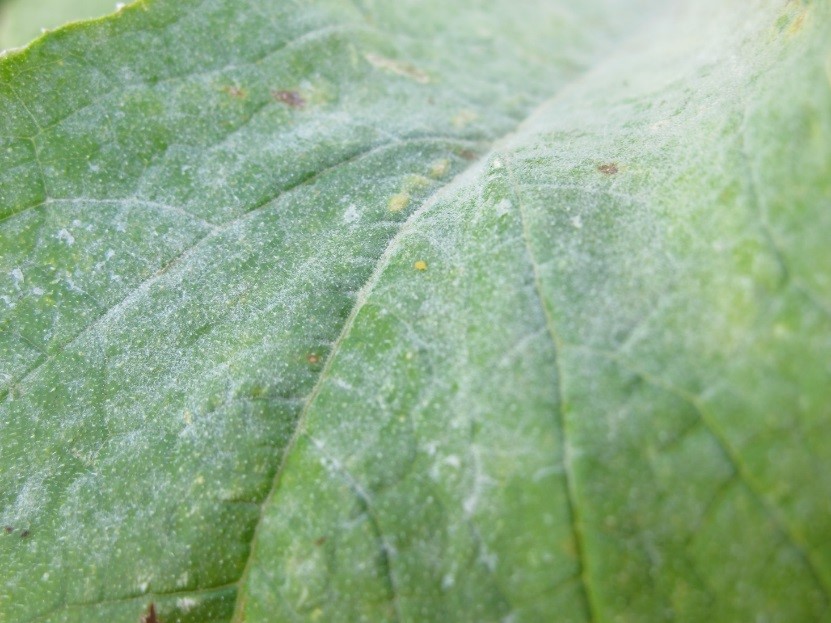
Plant: Squash
Disease: squash powdery mildew